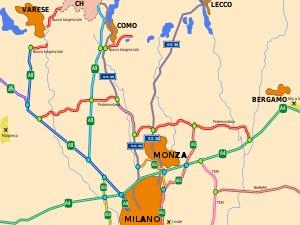
L'Autoroute des Lacs est une autoroute italienne dont le premier tronçon, entre Milan et Varèse, fut inaugurée le 21 septembre 1924 à Lainate. C'est la première véritable autoroute construite dans le monde si l'on excepte la piste de course de 10 km qui deviendra l'autoroute allemande AVUS.